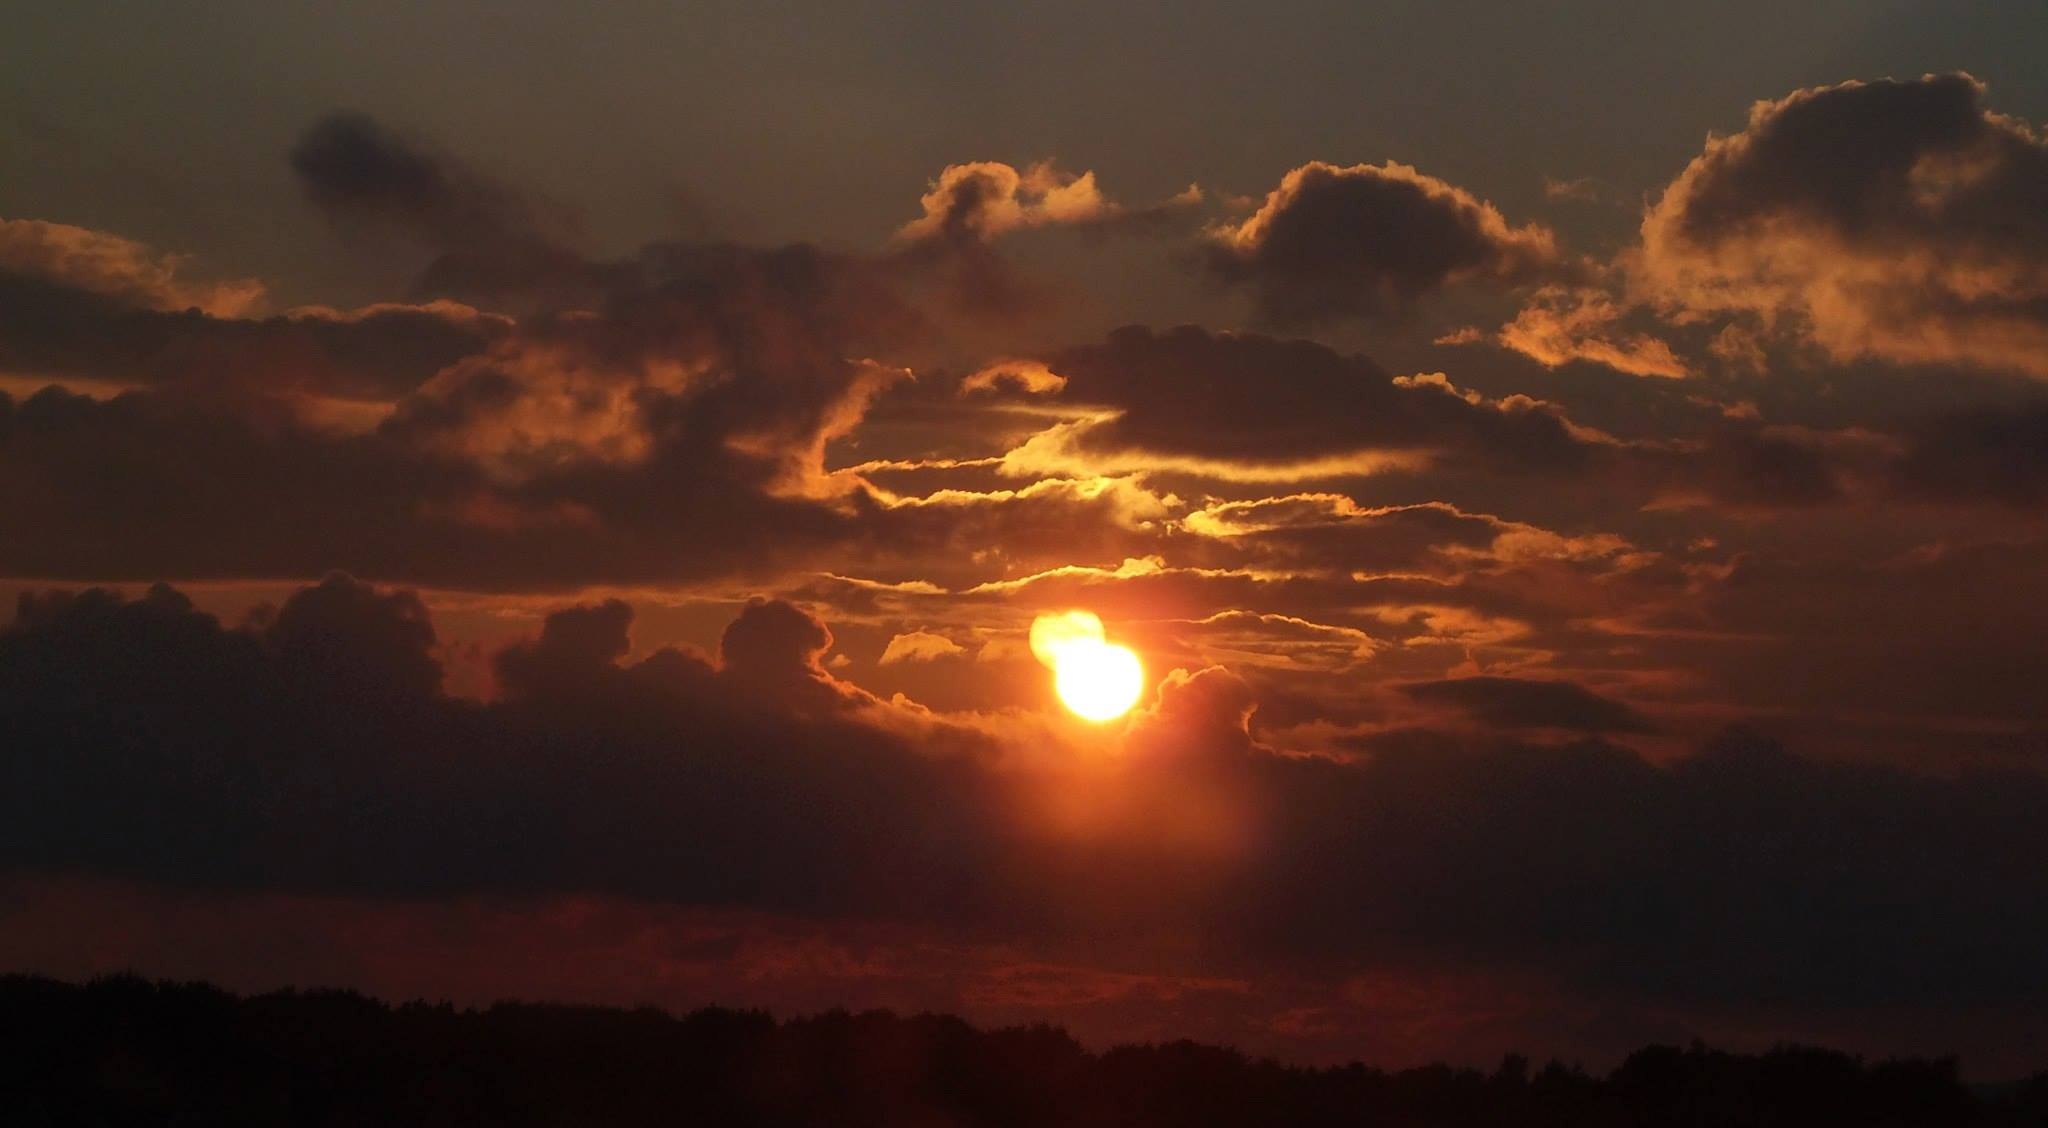
horizon, cloud, sky, sun, sunrise, sunset, sunlight, morning, dawn, atmosphere, summer, dusk, evening, clouds, afterglow, red sky at morning